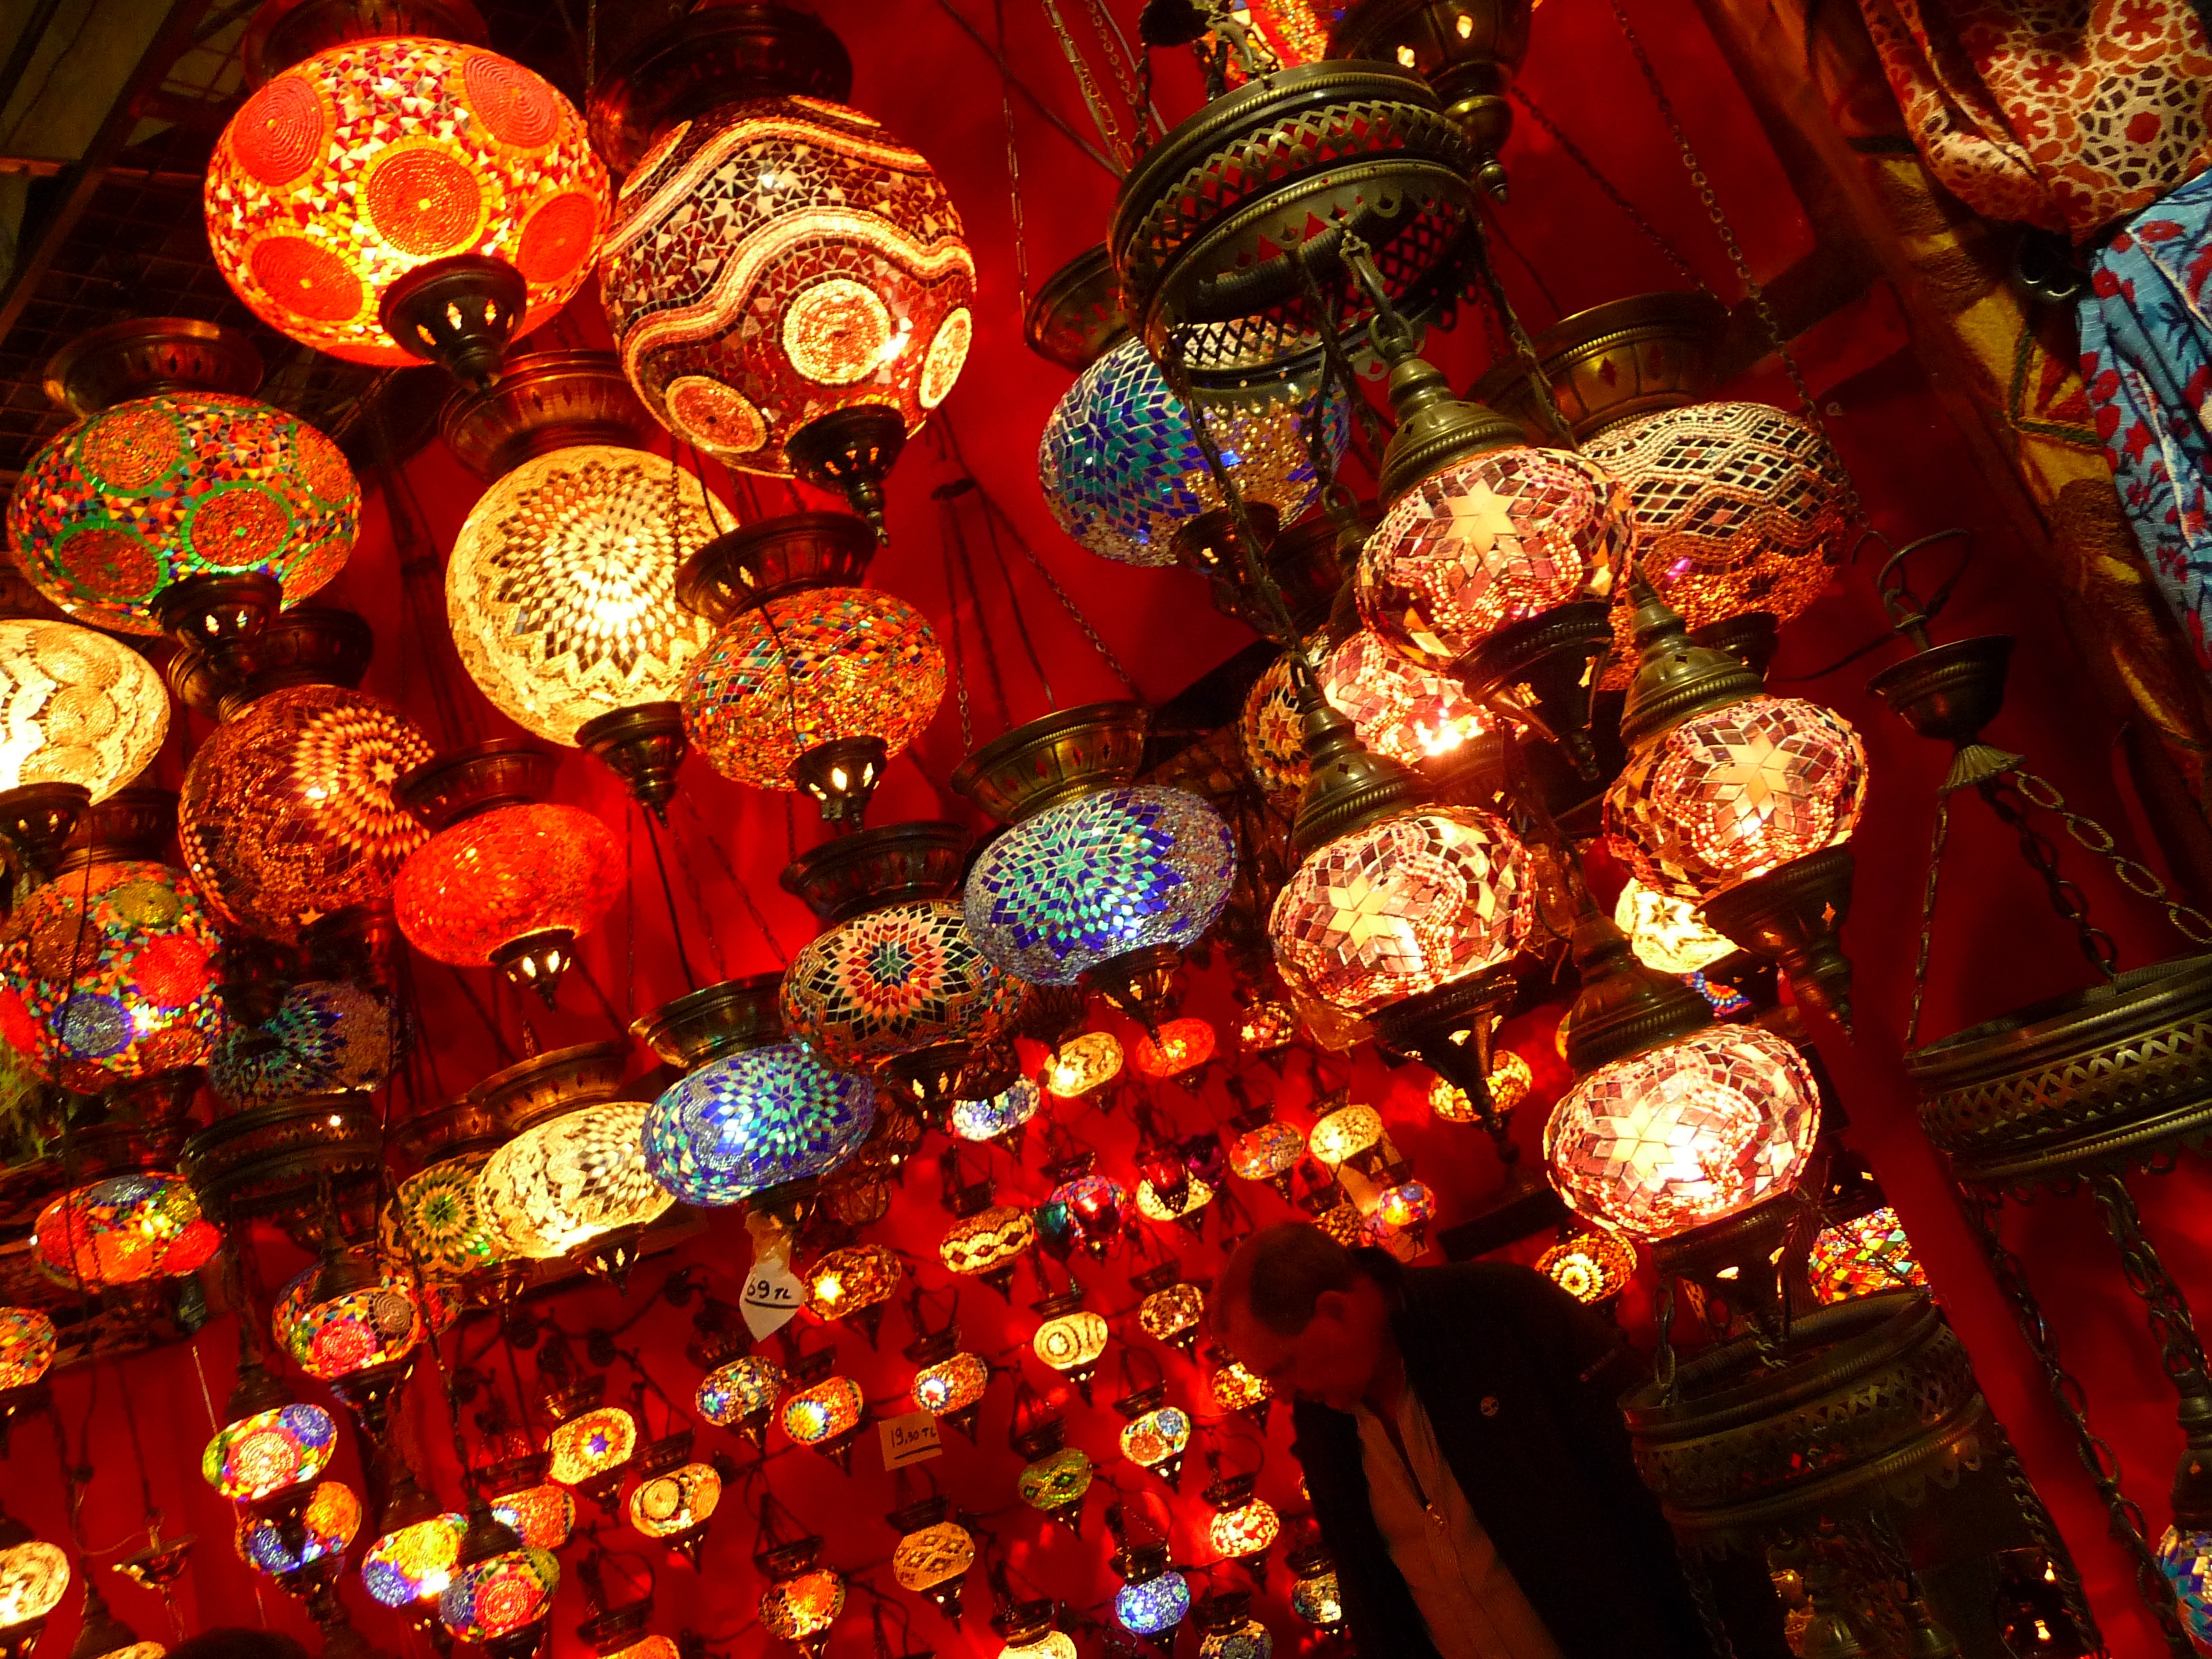
decoration, color, bazaar, market, lamp, christmas, turkey, lanterns, istanbul, turkish